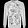
Label: Pullover